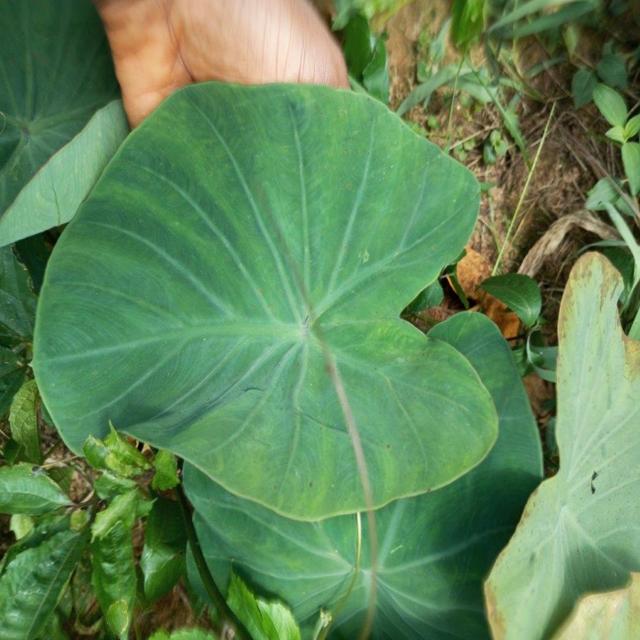
Label: Healthy